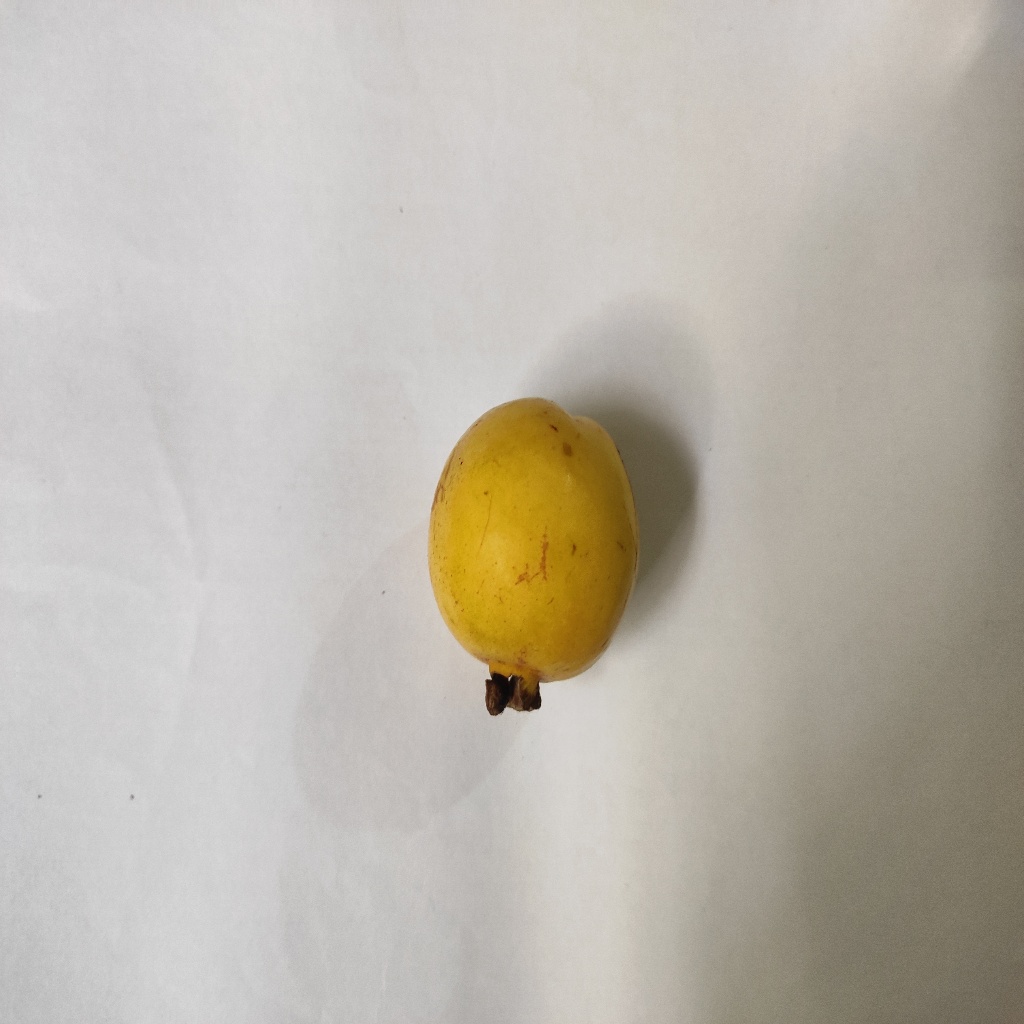
Crop: guava
Quality class: Class_A